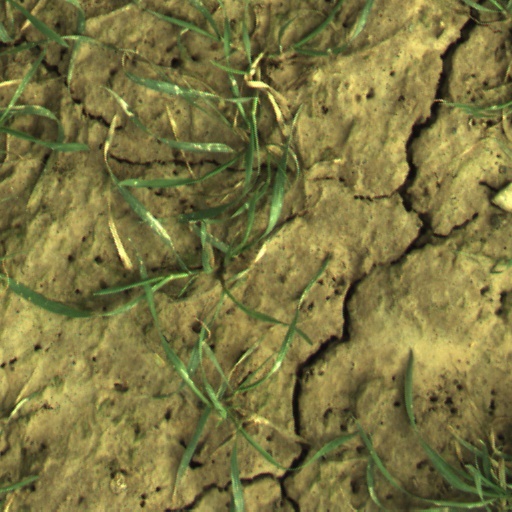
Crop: wheat